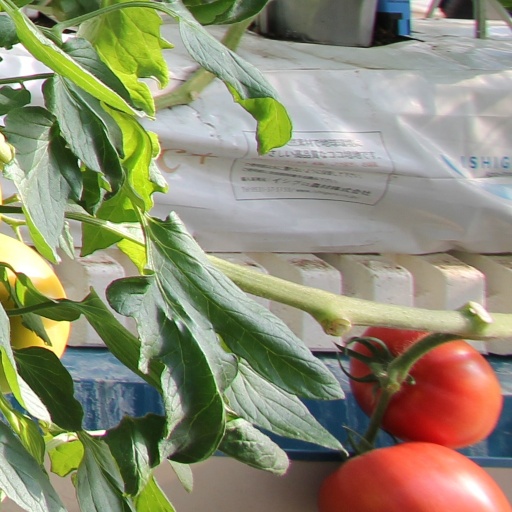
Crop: tomato